The Asphyx

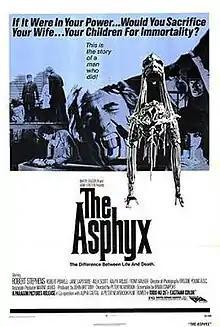
Theatrical release poster

The Asphyx, also known as Spirit of the Dead and The Horror of Death, is a 1972 British horror film/science fiction film directed by Peter Newbrook and starring Robert Stephens and Robert Powell.